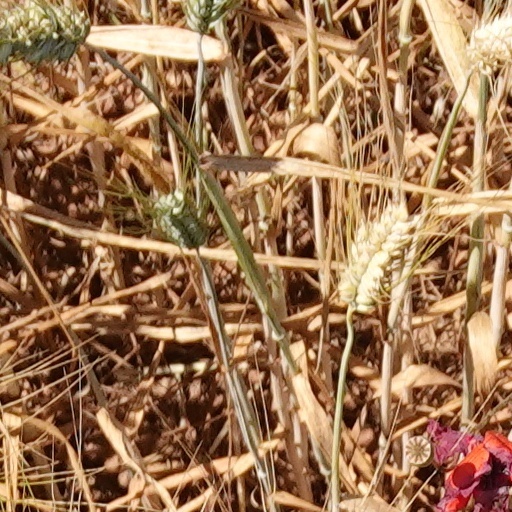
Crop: wheat